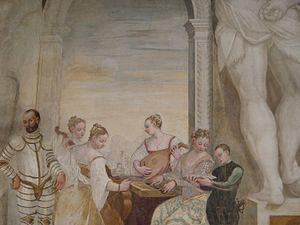
Giovanni Antonio Fasolo, né à Mandello del Lario en 1530 et mort à Vicence en 1572, est un peintre italien maniériste qui fut actif dans la République de Venise.